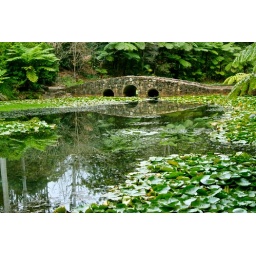
A stone bridge in Mt Tamborine Botanic Garden